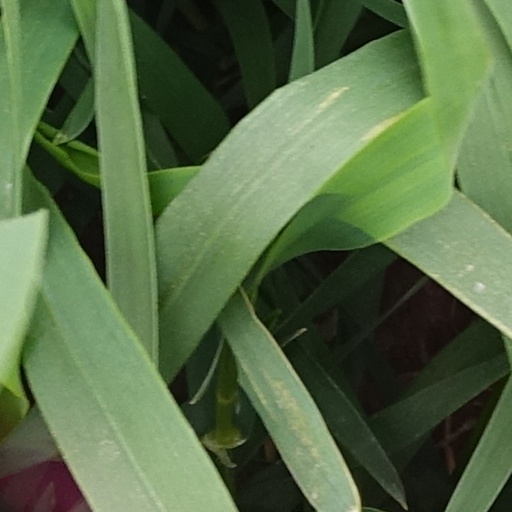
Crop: wheat